2015 Africa Cup of Nations

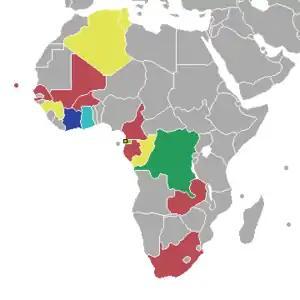

The 2015 Africa Cup of Nations, known as the Orange Africa Cup of Nations, Equatorial Guinea 2015 for sponsorship reasons, was the 30th staging of the Africa Cup of Nations, the international men's football championship of Africa. It was organized by the Confederation of African Football (CAF) and was held from 17 January to 8 February 2015.